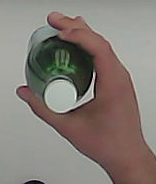
Product: sanpellegrino_water